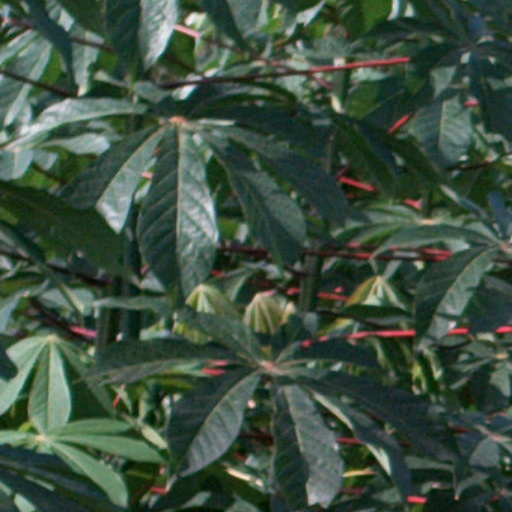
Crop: cassava